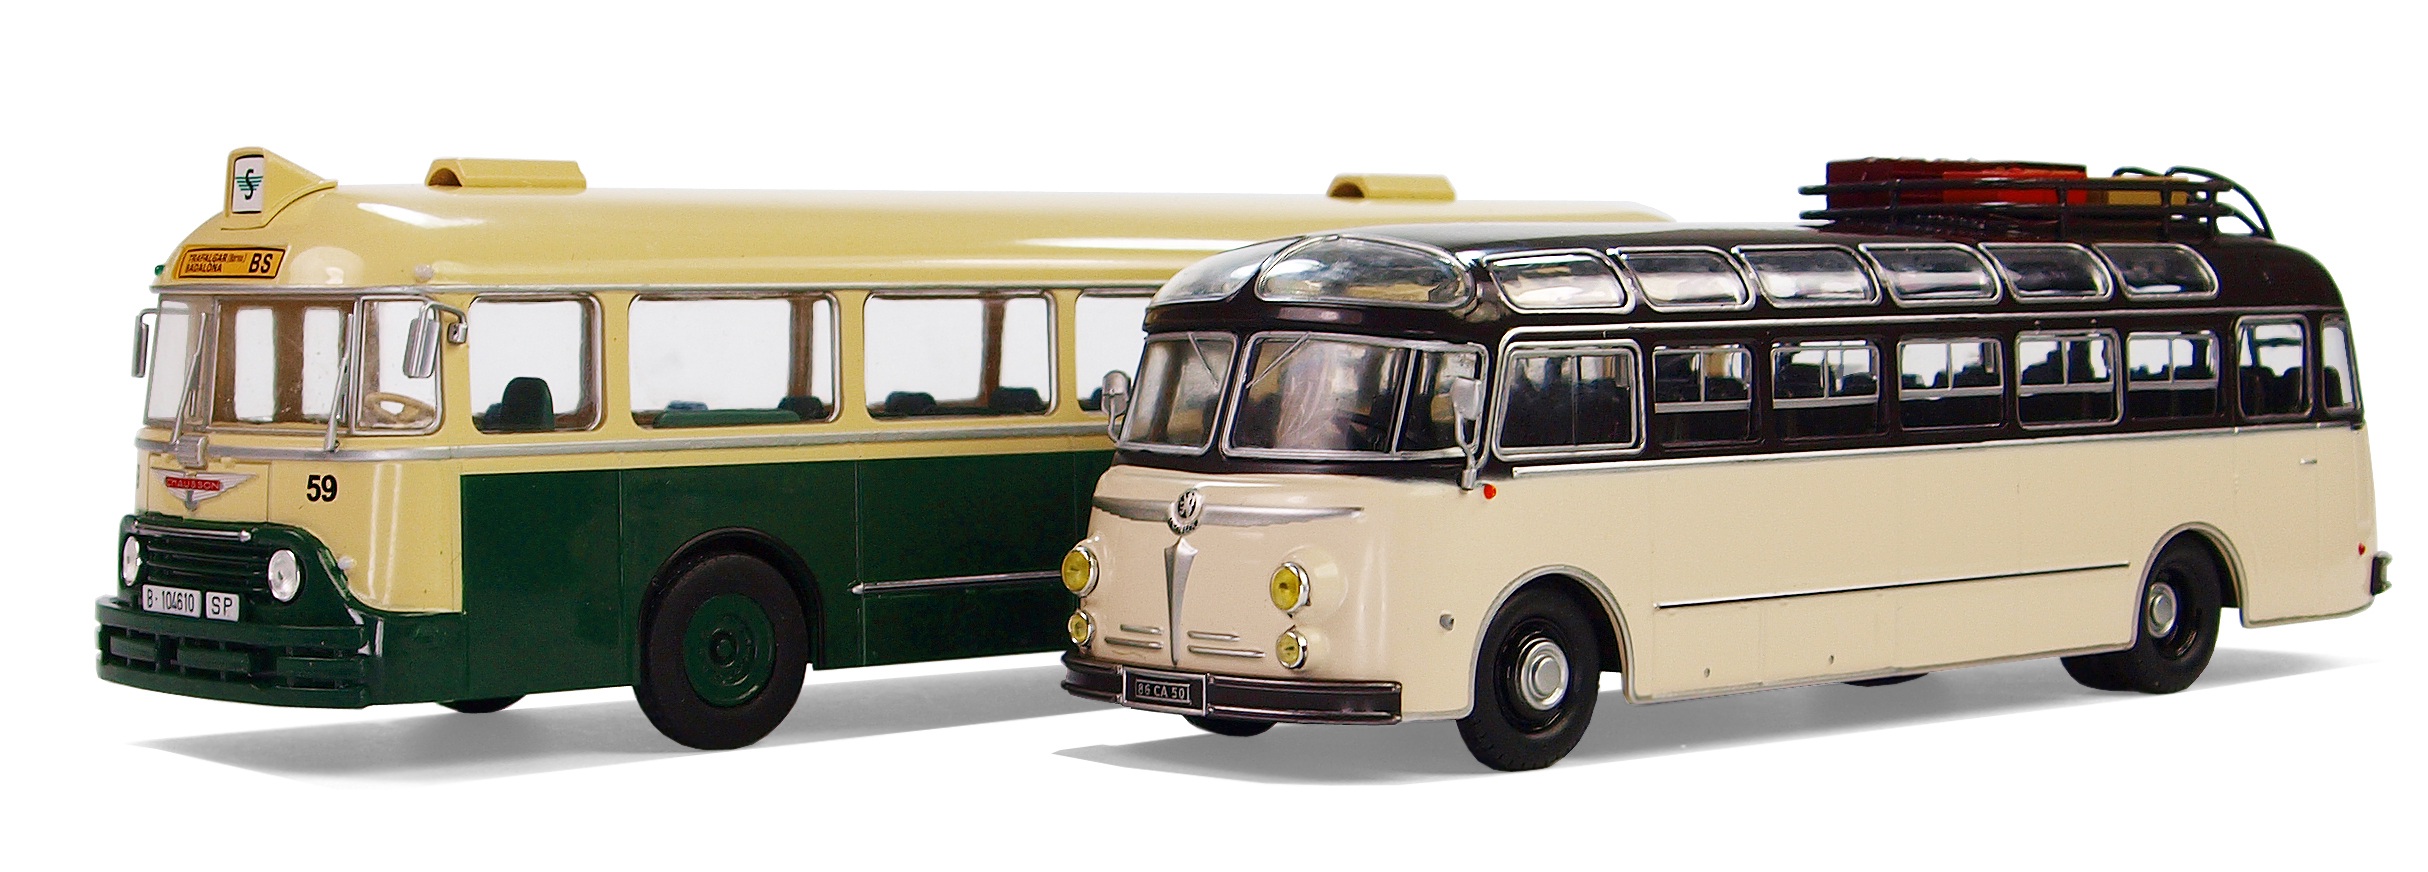
travel, transport, model, vehicle, leisure, bus, oldtimer, buses, isobloc, model cars, collect, travel and line coach, transports, hobby, minibus, commercial vehicle, chausson, model car, double decker bus, land vehicle, mode of transport, tour bus service